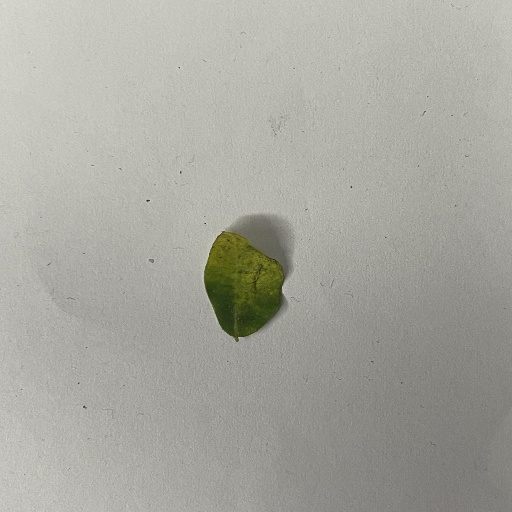
Species: Sojina
Leaf condition: Bacterial Spot